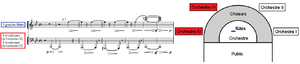
Berlioz - Requiem, Hostias, flûtes et trombones
Le Traité d’instrumentation et d’orchestration est un ouvrage publié par Hector Berlioz en 1844, traitant de composition musicale, considérée du point de vue des instruments et de l'orchestre. Une seconde édition, revue et augmentée, paraît en 1855 avec Le Chef d'orchestre, théorie de son art, consacré à la direction d'orchestre.